1999 French Grand Prix

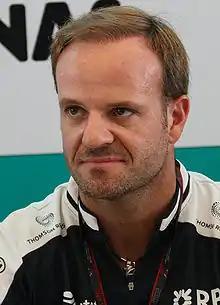
Rubens Barrichello, who took pole position in his Stewart car

Saturday afternoon's qualifying session was held from 13:00 to 14:00 local time. Each driver was limited to twelve laps with the implementation of a 107% rule to exclude slow drivers from competing in the race. The session was held in wet conditions; the ambient and track temperature were both . Rubens Barrichello clinched his first pole position of the season, in his Stewart, in a time of 1:38.441. He was joined on the front row by Jean Alesi, who was four-tenths of a second behind. Olivier Panis was third in his Prost. Coulthard took fourth despite going into the gravel and spinning off late in the session. Heinz-Harald Frentzen was fifth, with Michael Schumacher completing the top six.